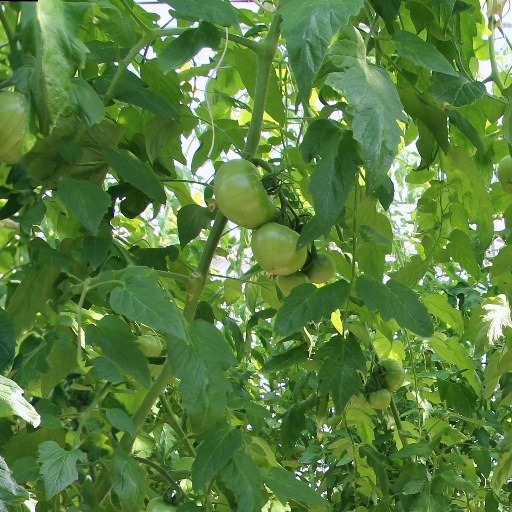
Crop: tomato